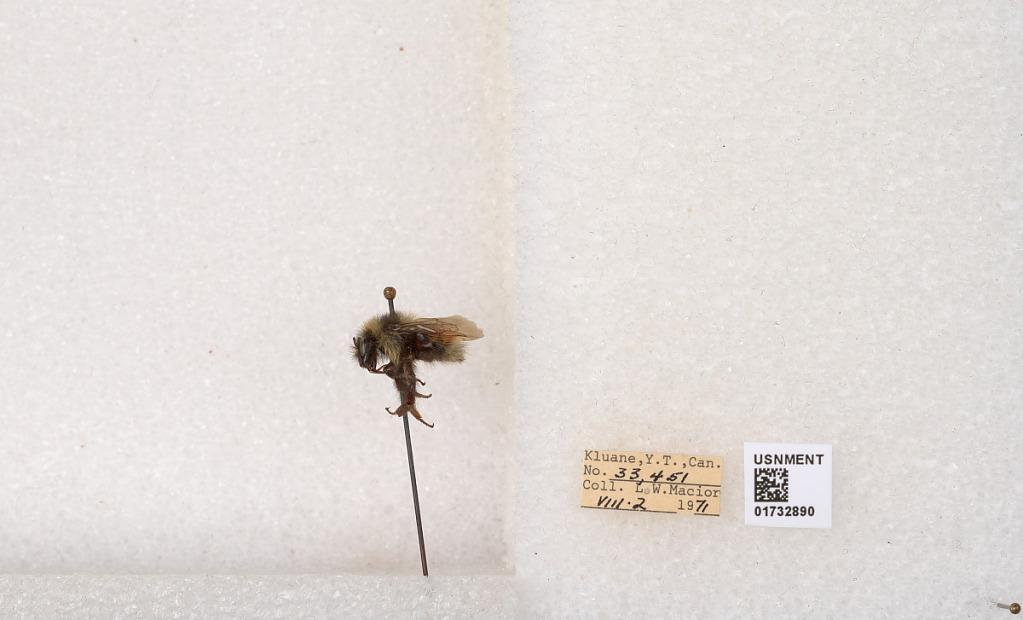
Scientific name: Bombus (Pyrobombus) sylvicola Kirby
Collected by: L. Macior
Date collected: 1971-8-2
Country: Canada
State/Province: Yukon Teritory
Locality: Kluane National Park and Reserve
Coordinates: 60.7493, -139.504